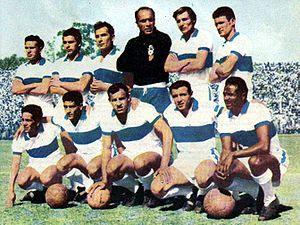
Óscar Gómez Sánchez dit Huaqui est un footballeur péruvien des années 1950 et 1960.